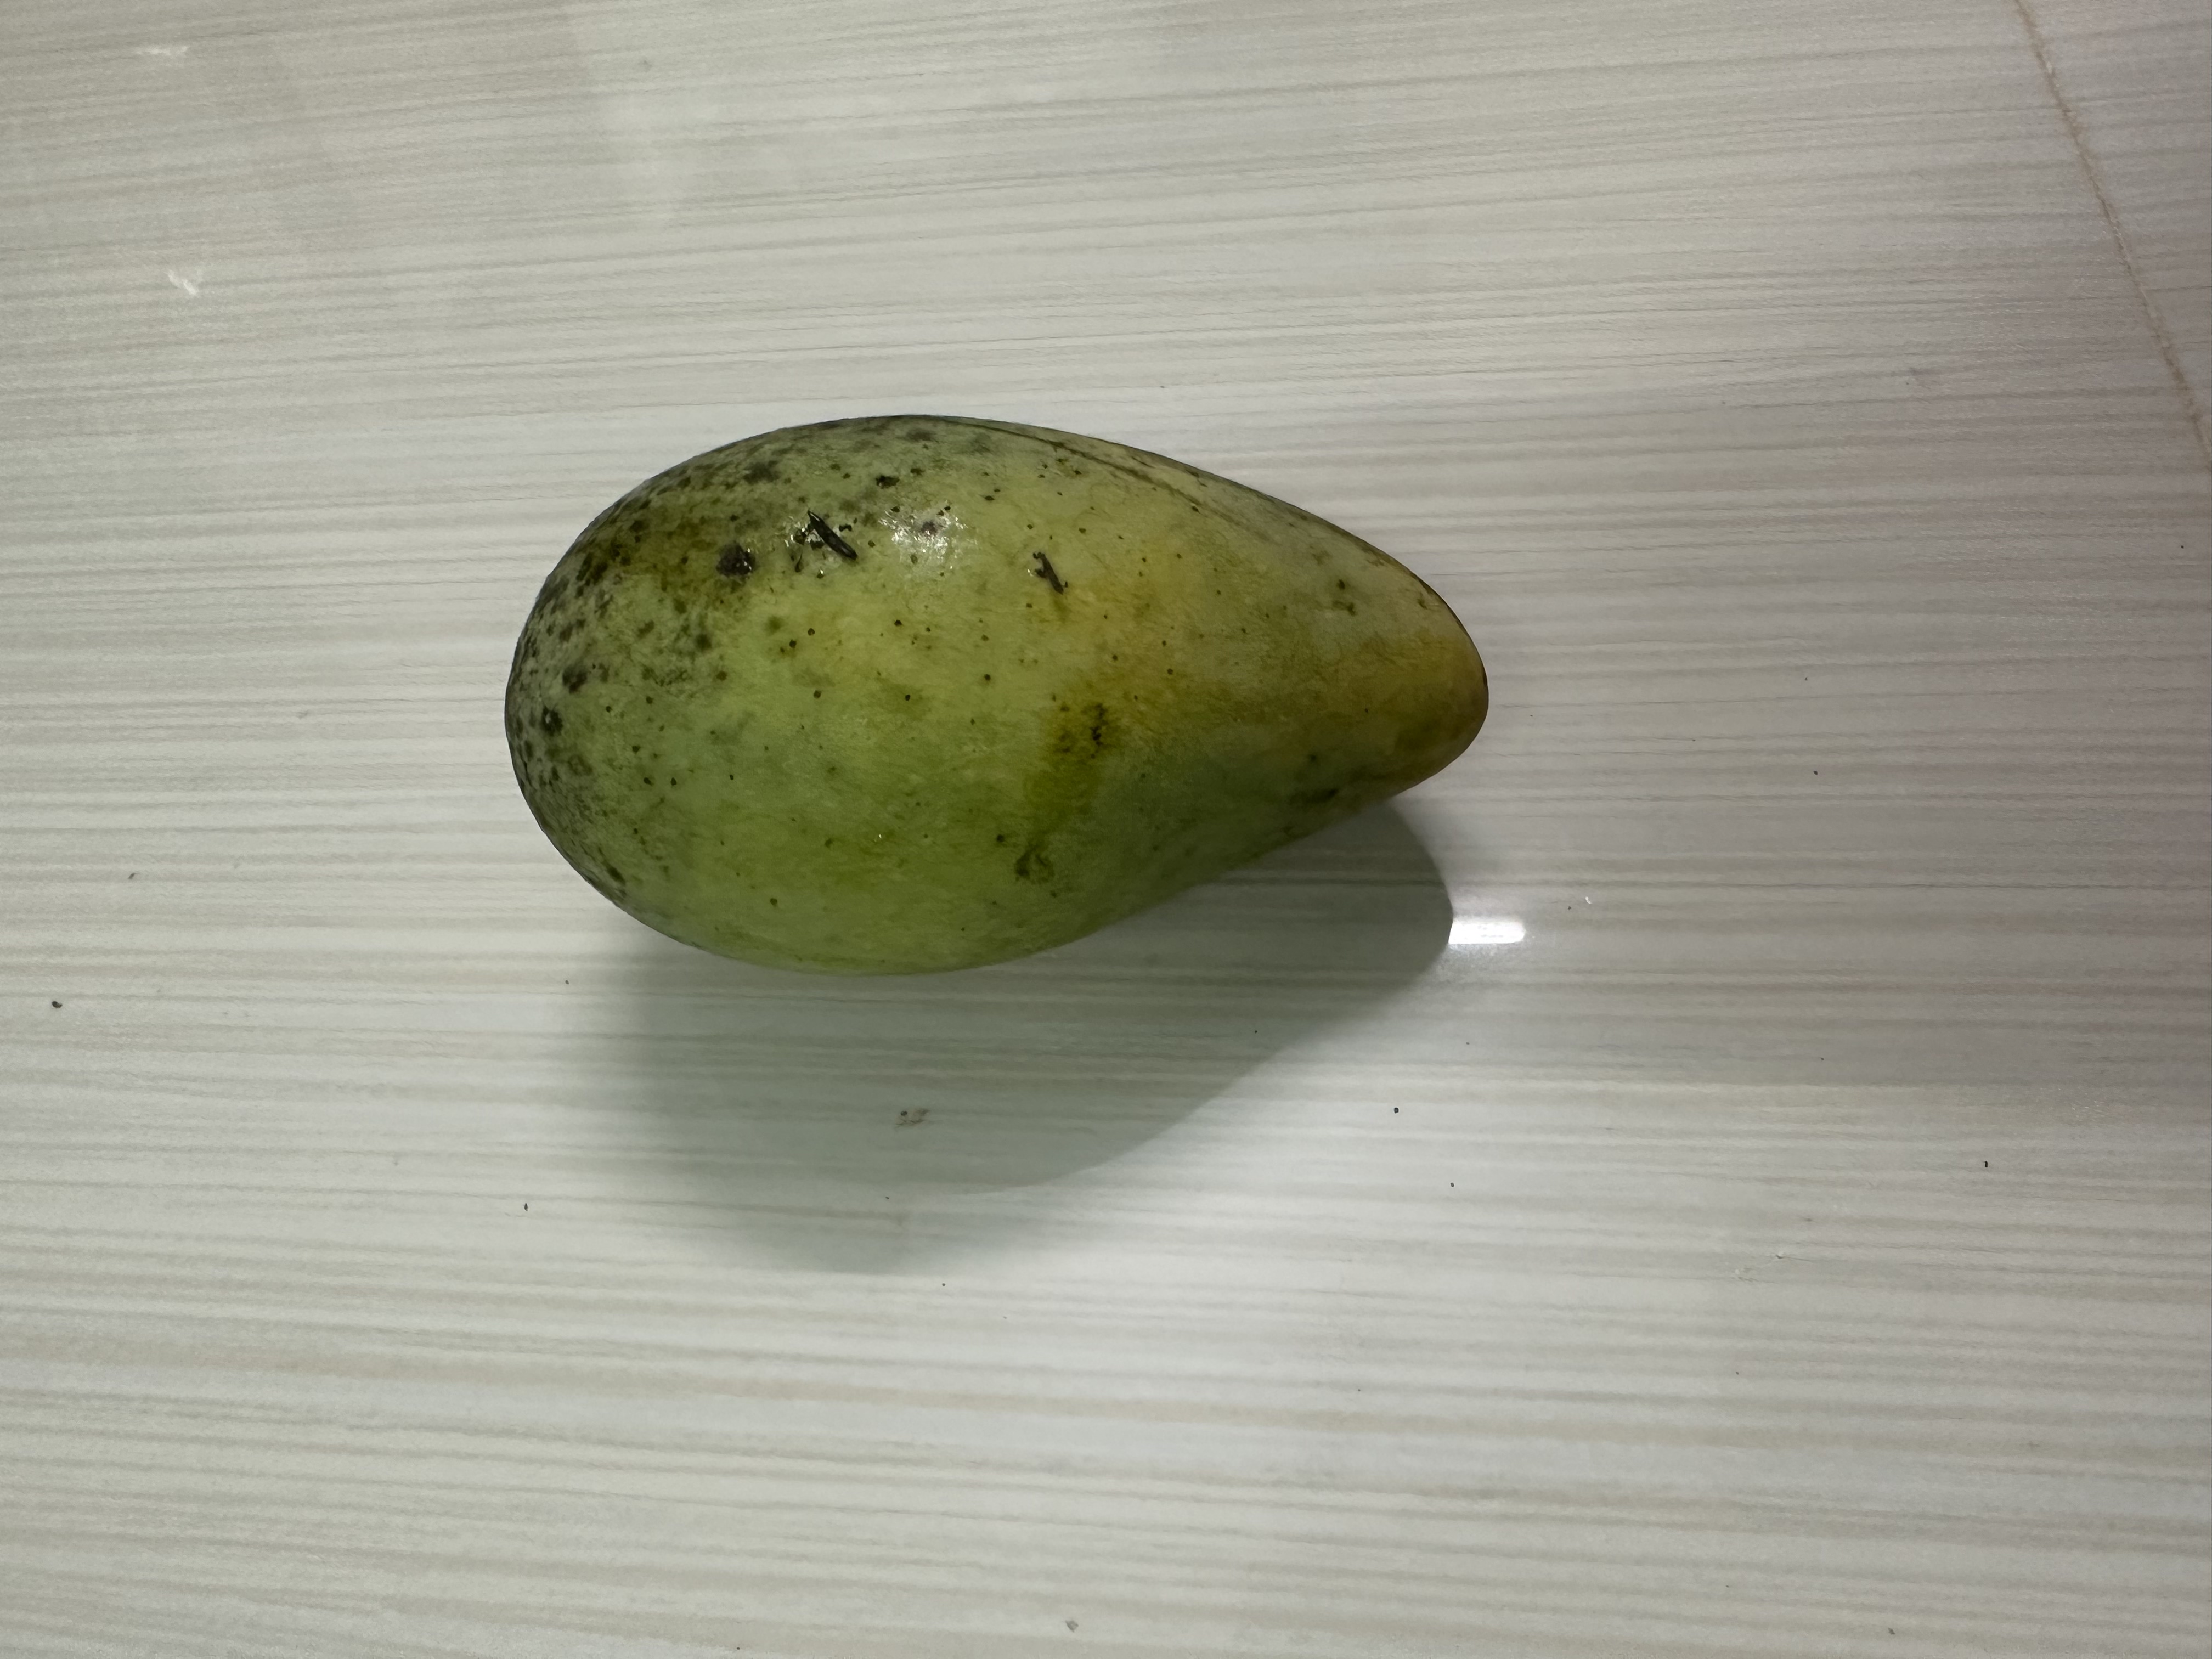
Mango variety: Katimon